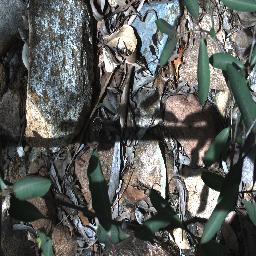
Label: rubber_vine